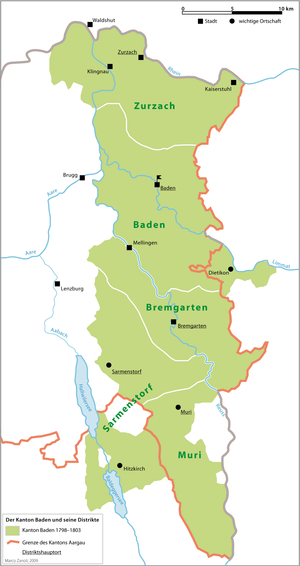
Le canton de Baden est un ancien canton suisse qui exista entre 1798 et 1803. Il faisait partie des unités administratives introduites par la République helvétique. Il fut intégré dans le canton d'Argovie. Son chef-lieu était Baden.